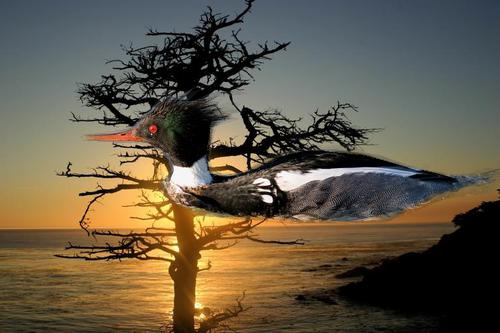
Bird species: Red_breasted_Merganser
Bird type: waterbird
Background: water